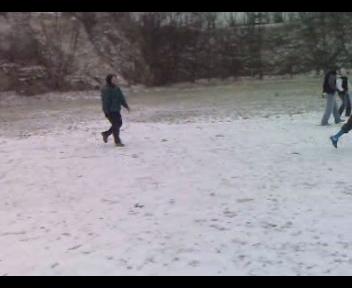
Weather: snow or frosty